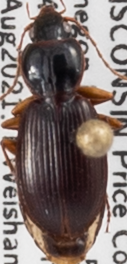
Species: Synuchus impunctatus
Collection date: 2021-08-10
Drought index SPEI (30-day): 1.19
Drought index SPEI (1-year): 0.212
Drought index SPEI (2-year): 1.546